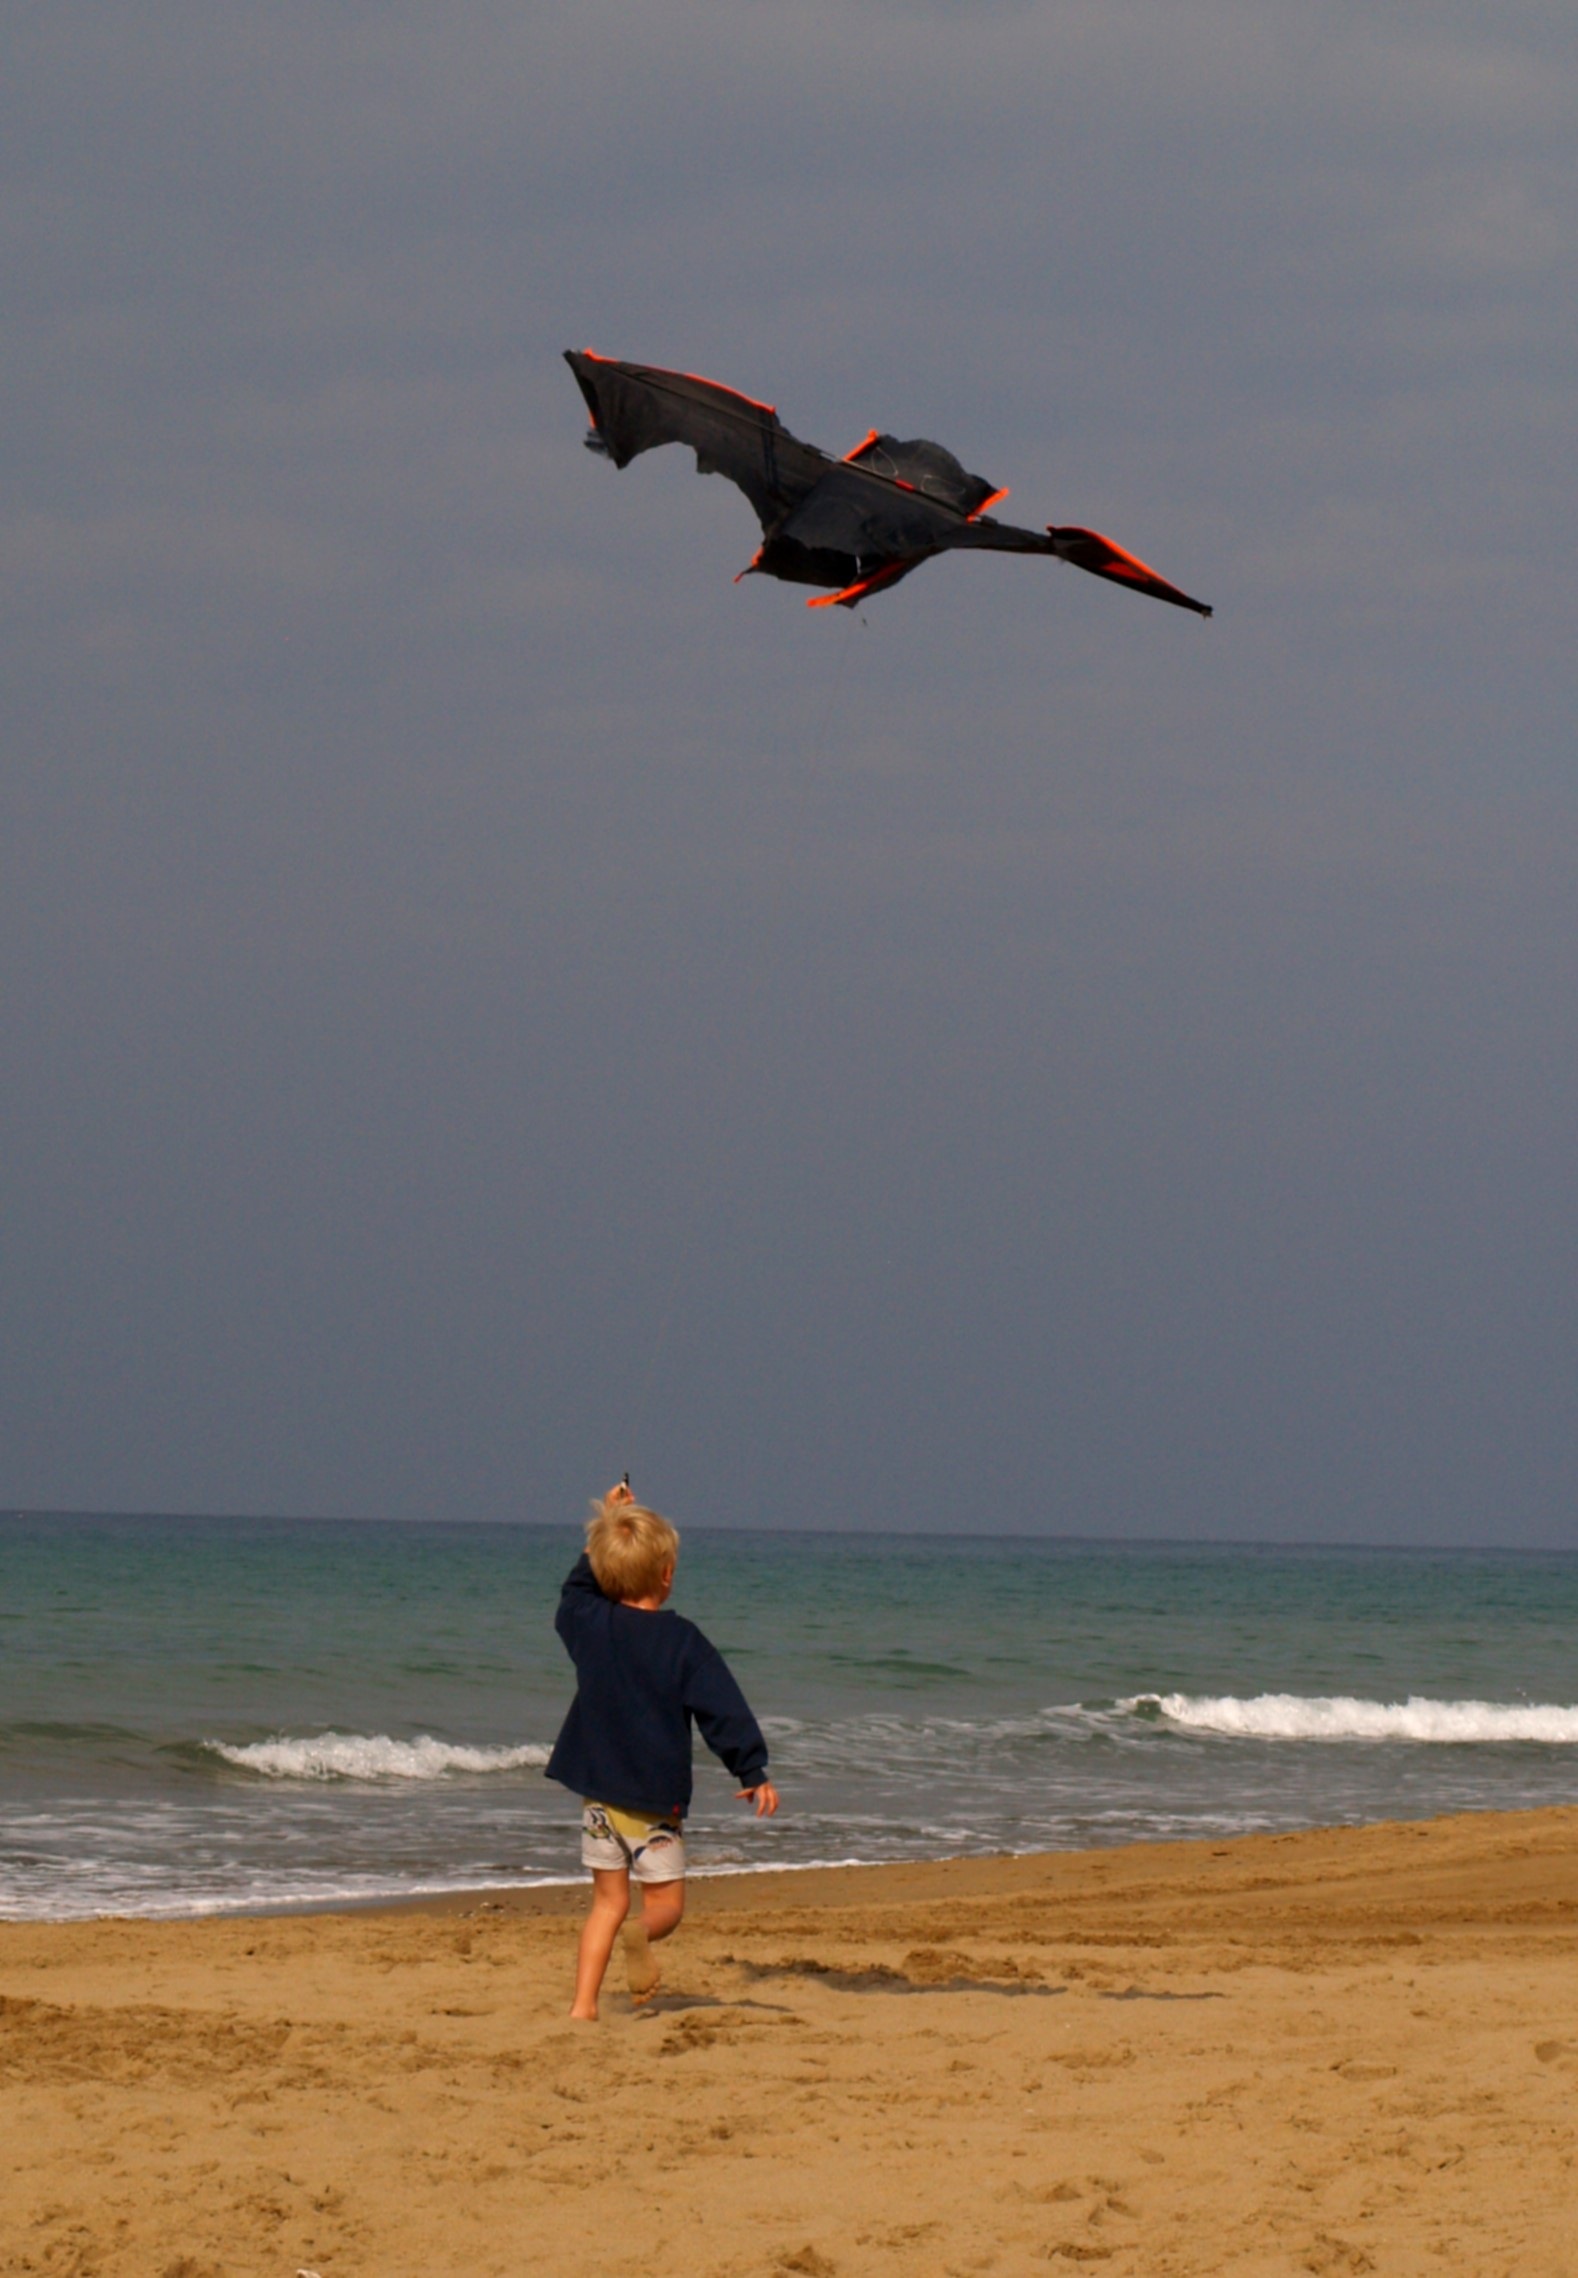
beach, sea, coast, ocean, bird, wave, wind, seabird, autumn, child, toy, body of water, dragons, kite sports